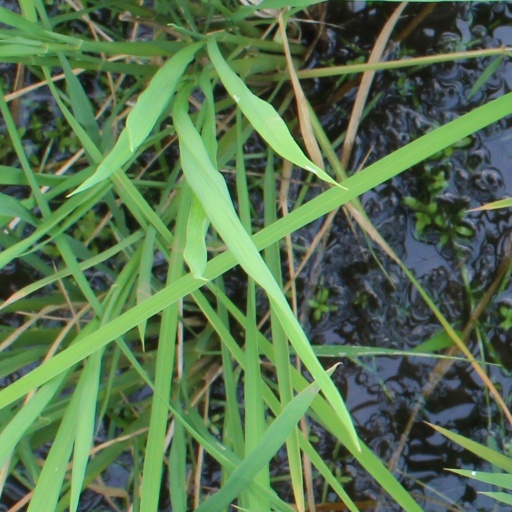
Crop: rice